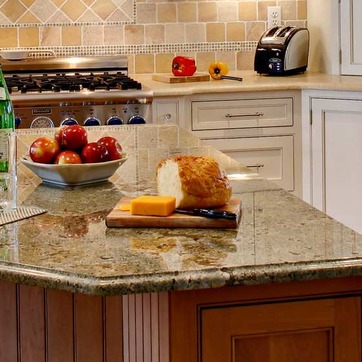
Material: food